Palace of the Popes in Anagni

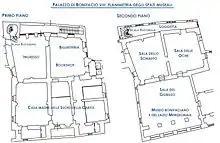
Ground plan of the museum areas in the Anagni Palace of the Popes.

Another of the first acts of Gregory's pontificate, one which reverberated far more widely, was his decision to excommunicate the Emperor Frederick II for failing to see through his participation in the Sixth Crusade in breach of a vow. This was accomplished by means of a solemn declaration made in Anagni Cathedral on 29 September 1227. Stung by this, Frederick attempted the following year an invasion of the Papal States. Its failure then forced him to seek reconciliation with the Pope. As a result, around 20 or 23 July 1230 the Treaty of San Germano was signed and the Pope's rescinding of the excommunication was not long in coming. This whole complex episode was played for all it was worth by both sides, the Pope displaying his triumph and the Emperor putting a brave face on events in as far as he could. On 1 September 1230 came the politically necessary personal encounter between Gregory and Frederick. In all this, it should be recalled that while the scion of a German dynasty, Frederick had been born in central Italy, at Jesi, near Ancona. The setting for this particular meeting between Pope and Emperor was the palace at Anagni, when it is said that the two 'sat together at table, in a splendid gathering of princes and notables', convoked to highlight the earnestness of their reconciliation. Frederick would not forget that visit, and in a letter of 1239, after a new clash with Gregory, accused the Pope of having lost sight of the poverty of the Apostle Peter, the proof being the residence he had created for himself at Anagni, a truly opulent royal palace. In this new clash of 1239, Gregory again launched an excommunication against Frederick, but the Pope did not see the end of the armed hostilities that followed, dying on 22 August 1241.